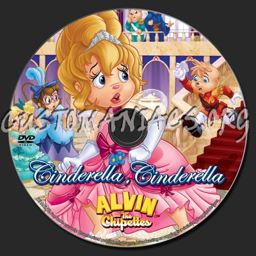
pop artists in dvd label